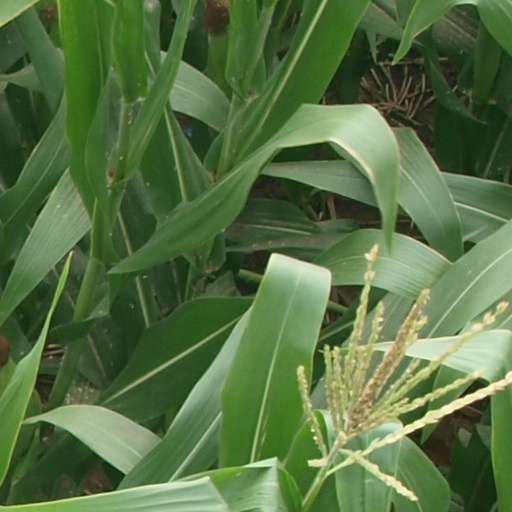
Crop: maize; corn